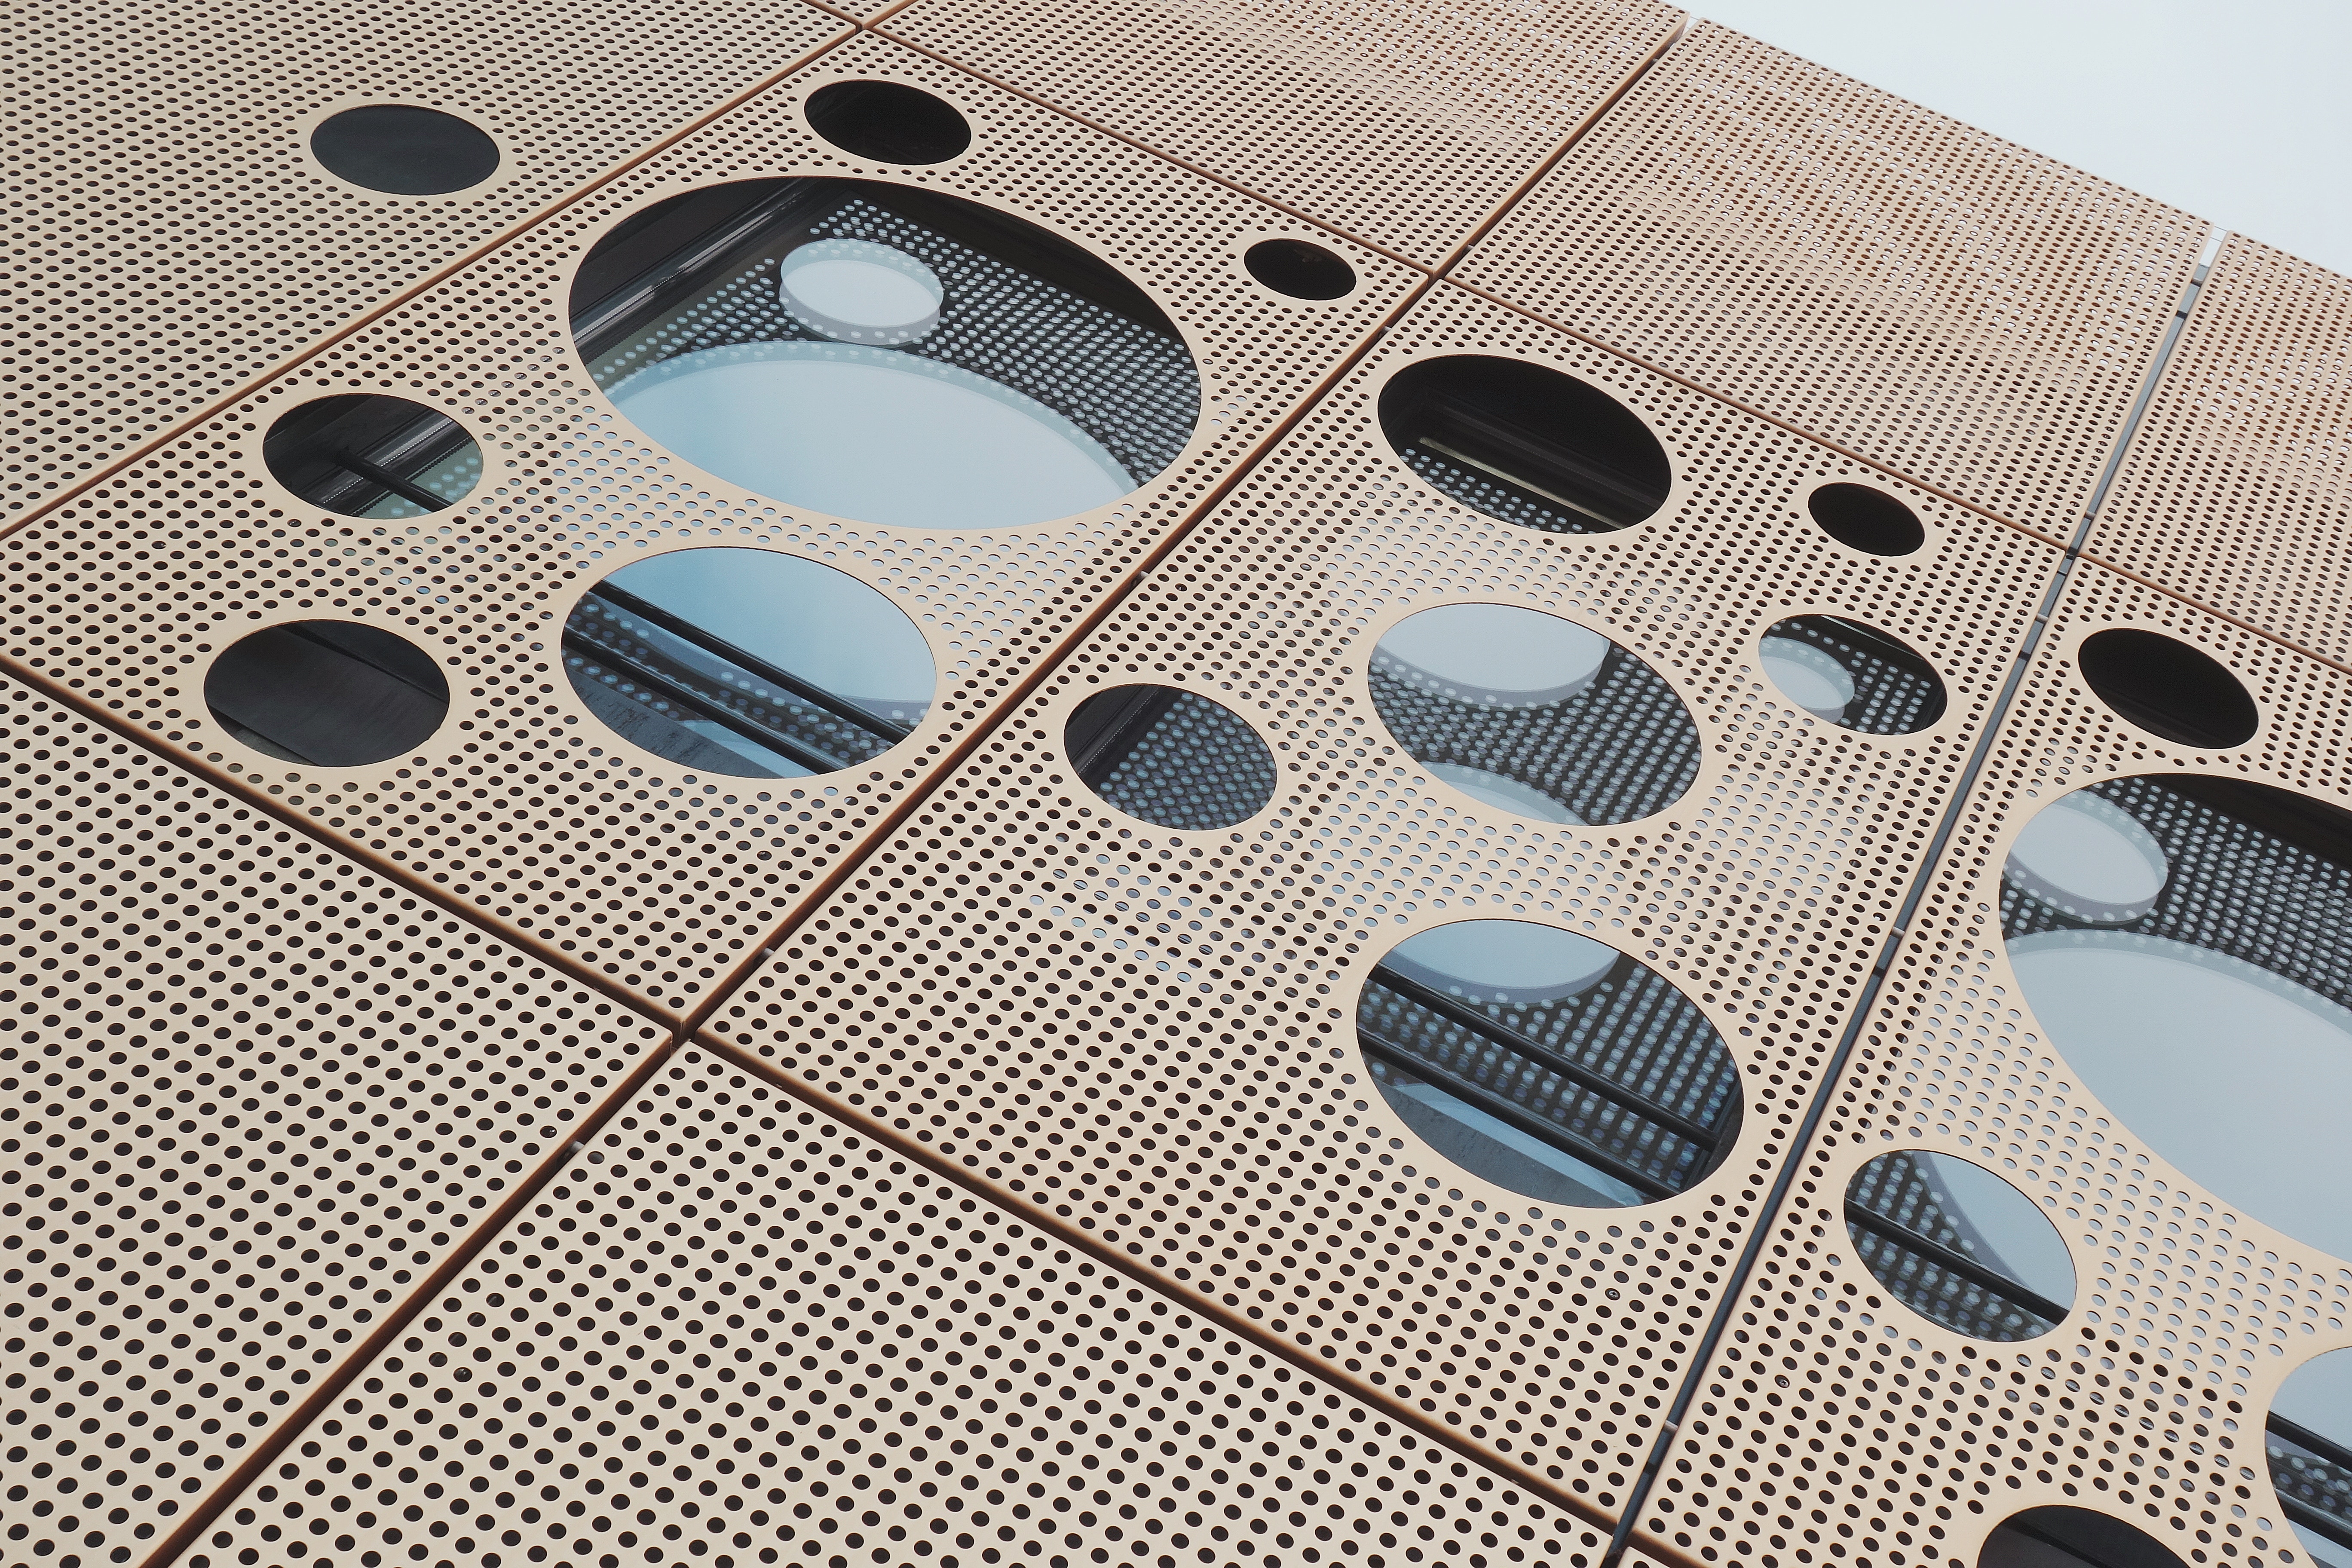
architecture, wheel, floor, pattern, geometry, facade, material, circle, product, design, mesh, shape, simplicity, flooring